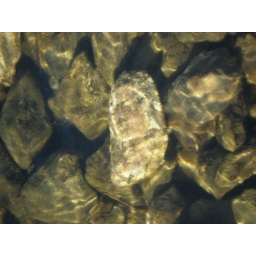
I took so many pictures of the water moving over the rocks because the lighting was just so awesome